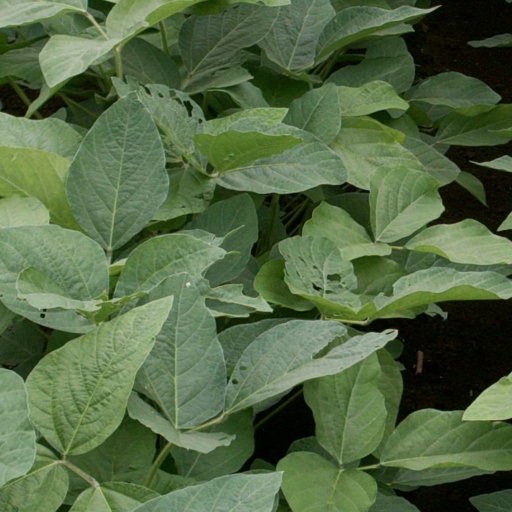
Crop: soybean